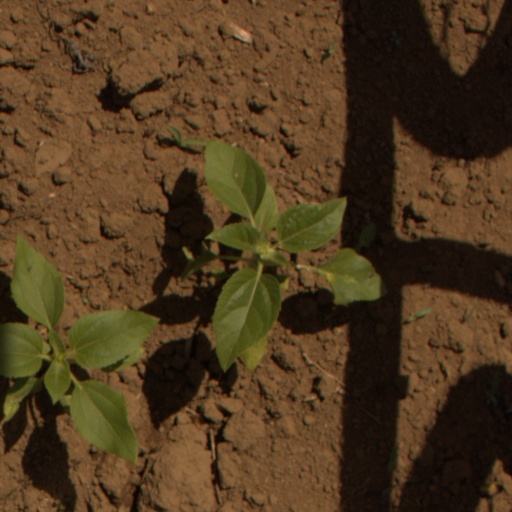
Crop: Jerusalem artichoke